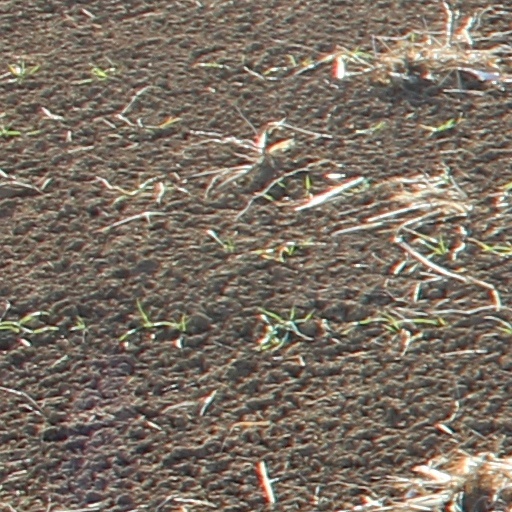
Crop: wheat